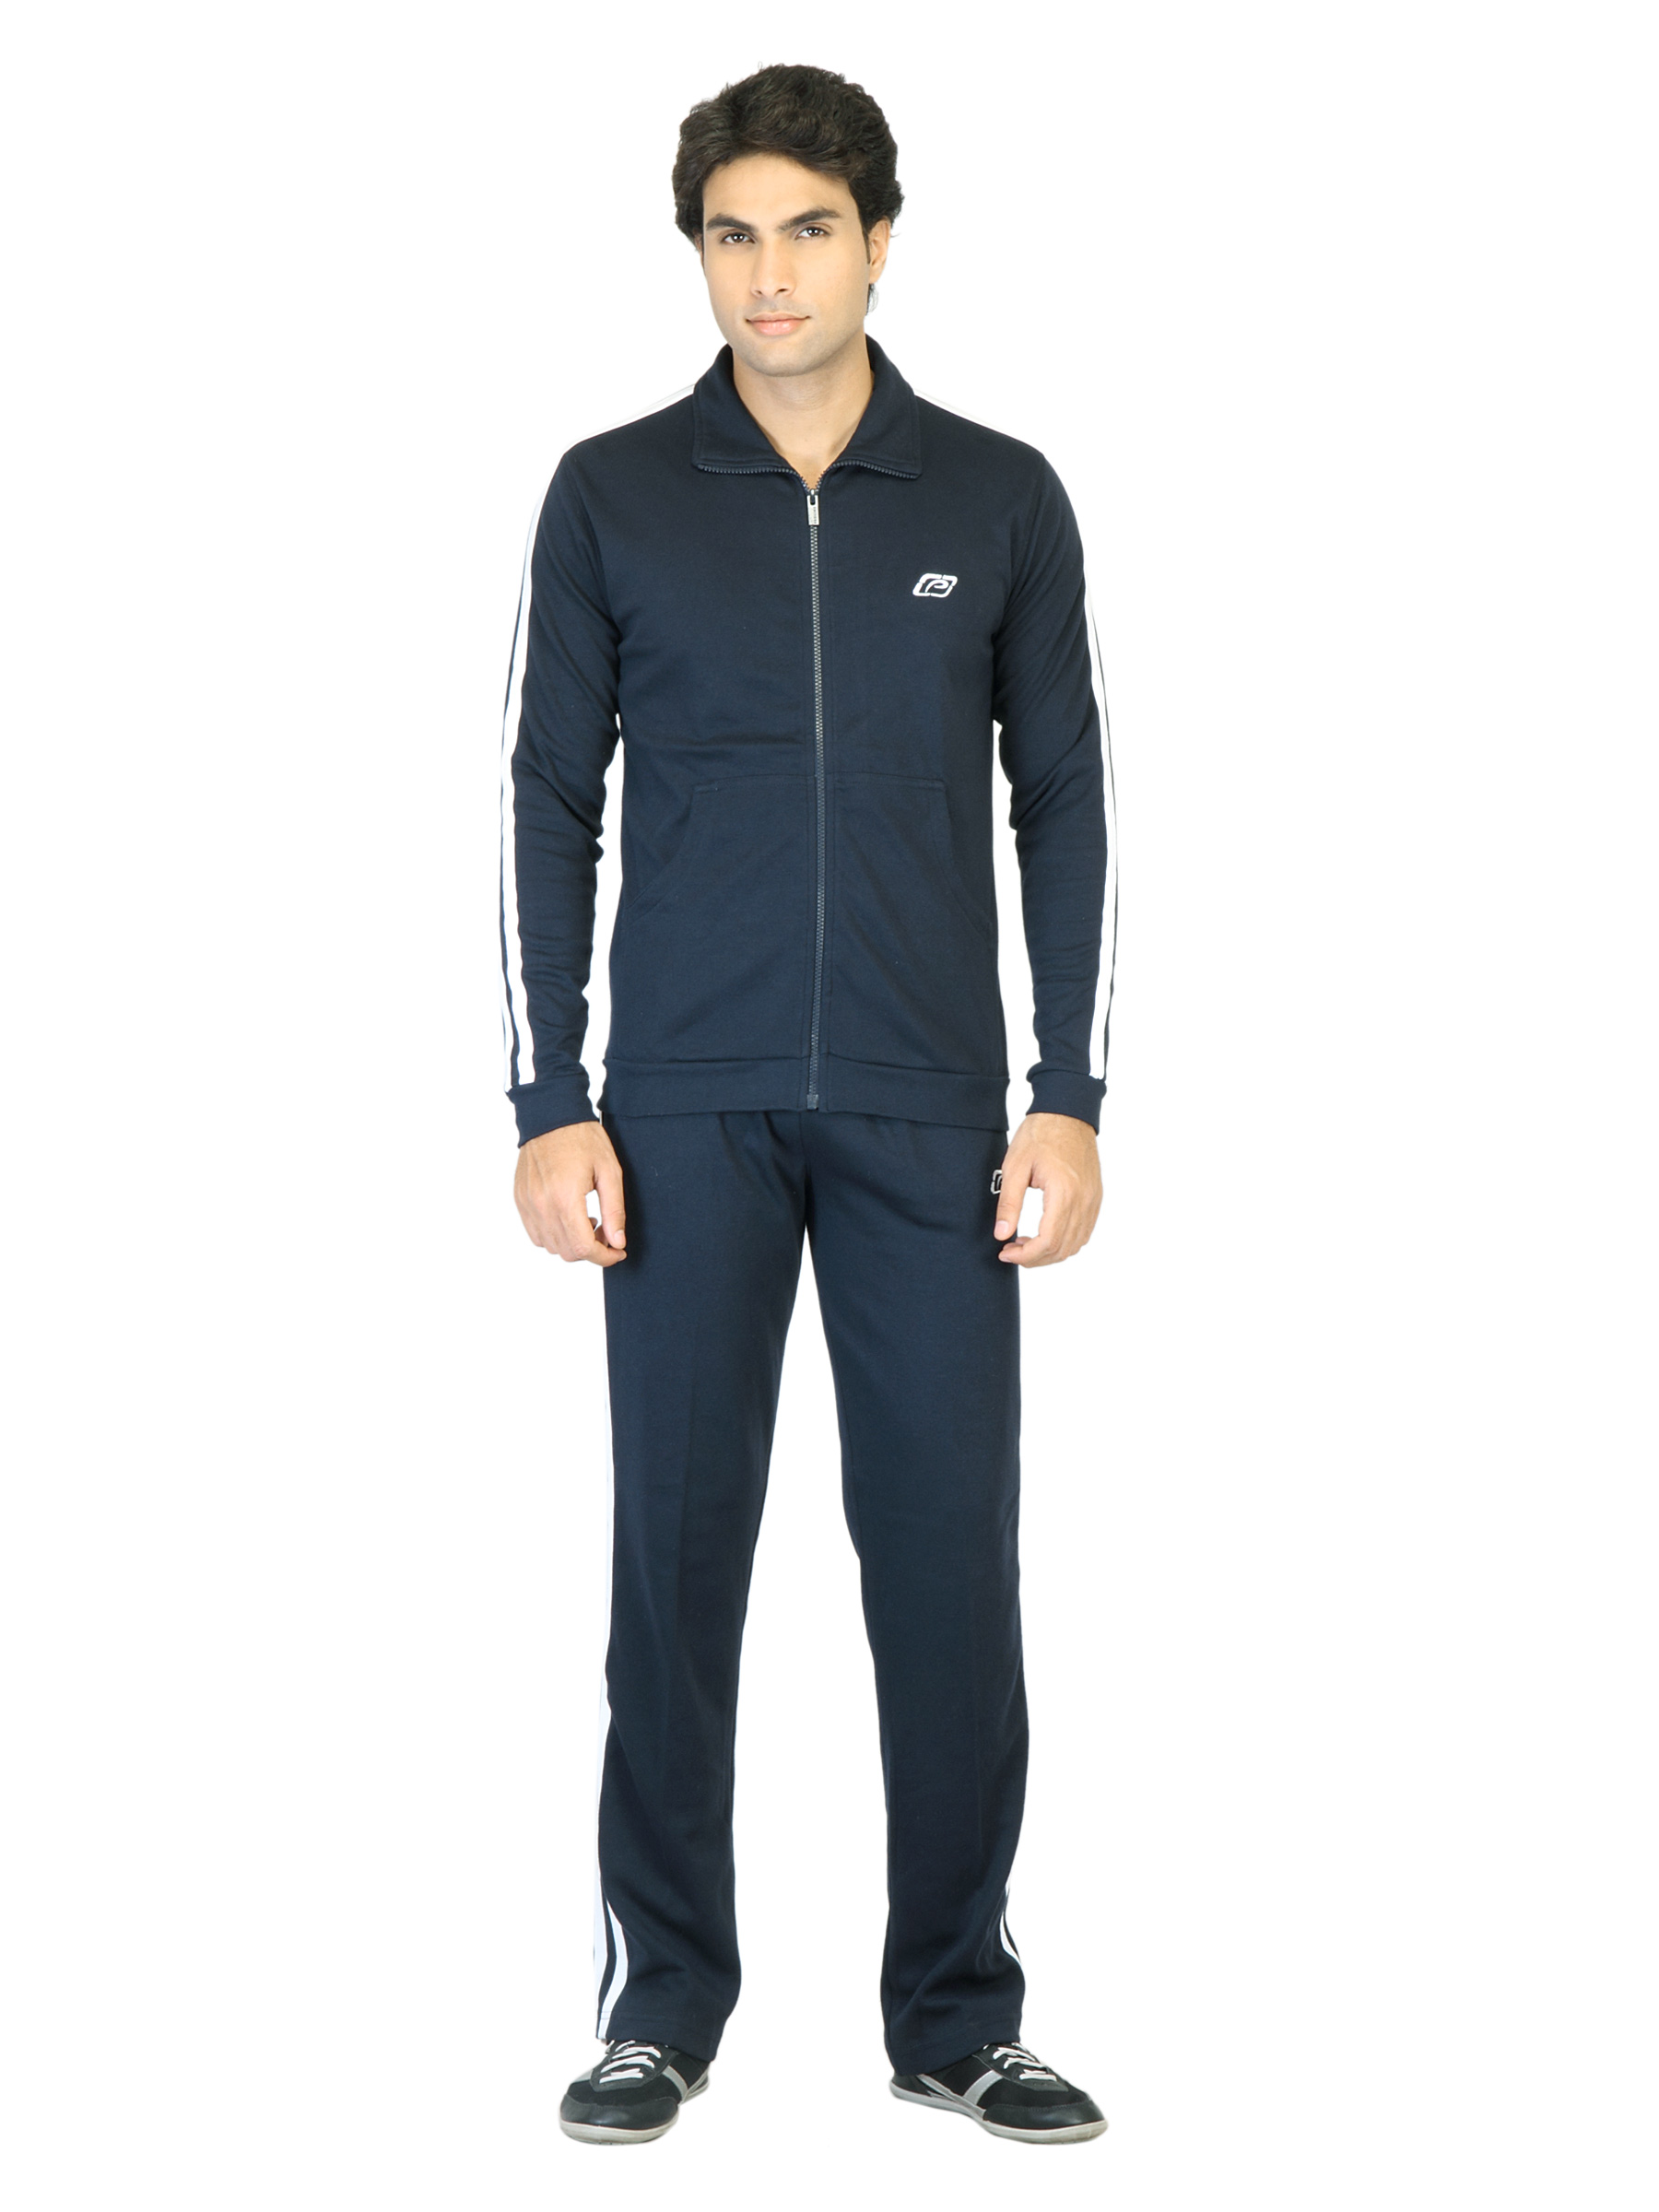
Proline Men Navy Tracksuit
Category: Apparel / Bottomwear / Tracksuits
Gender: Men
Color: Navy Blue
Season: Fall 2013
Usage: Sports